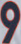
Number: 9